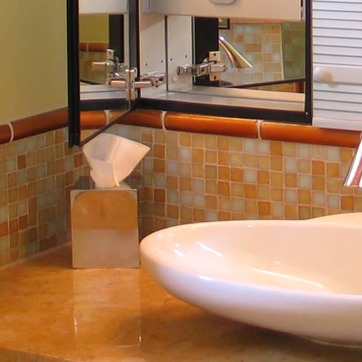
Material: tile